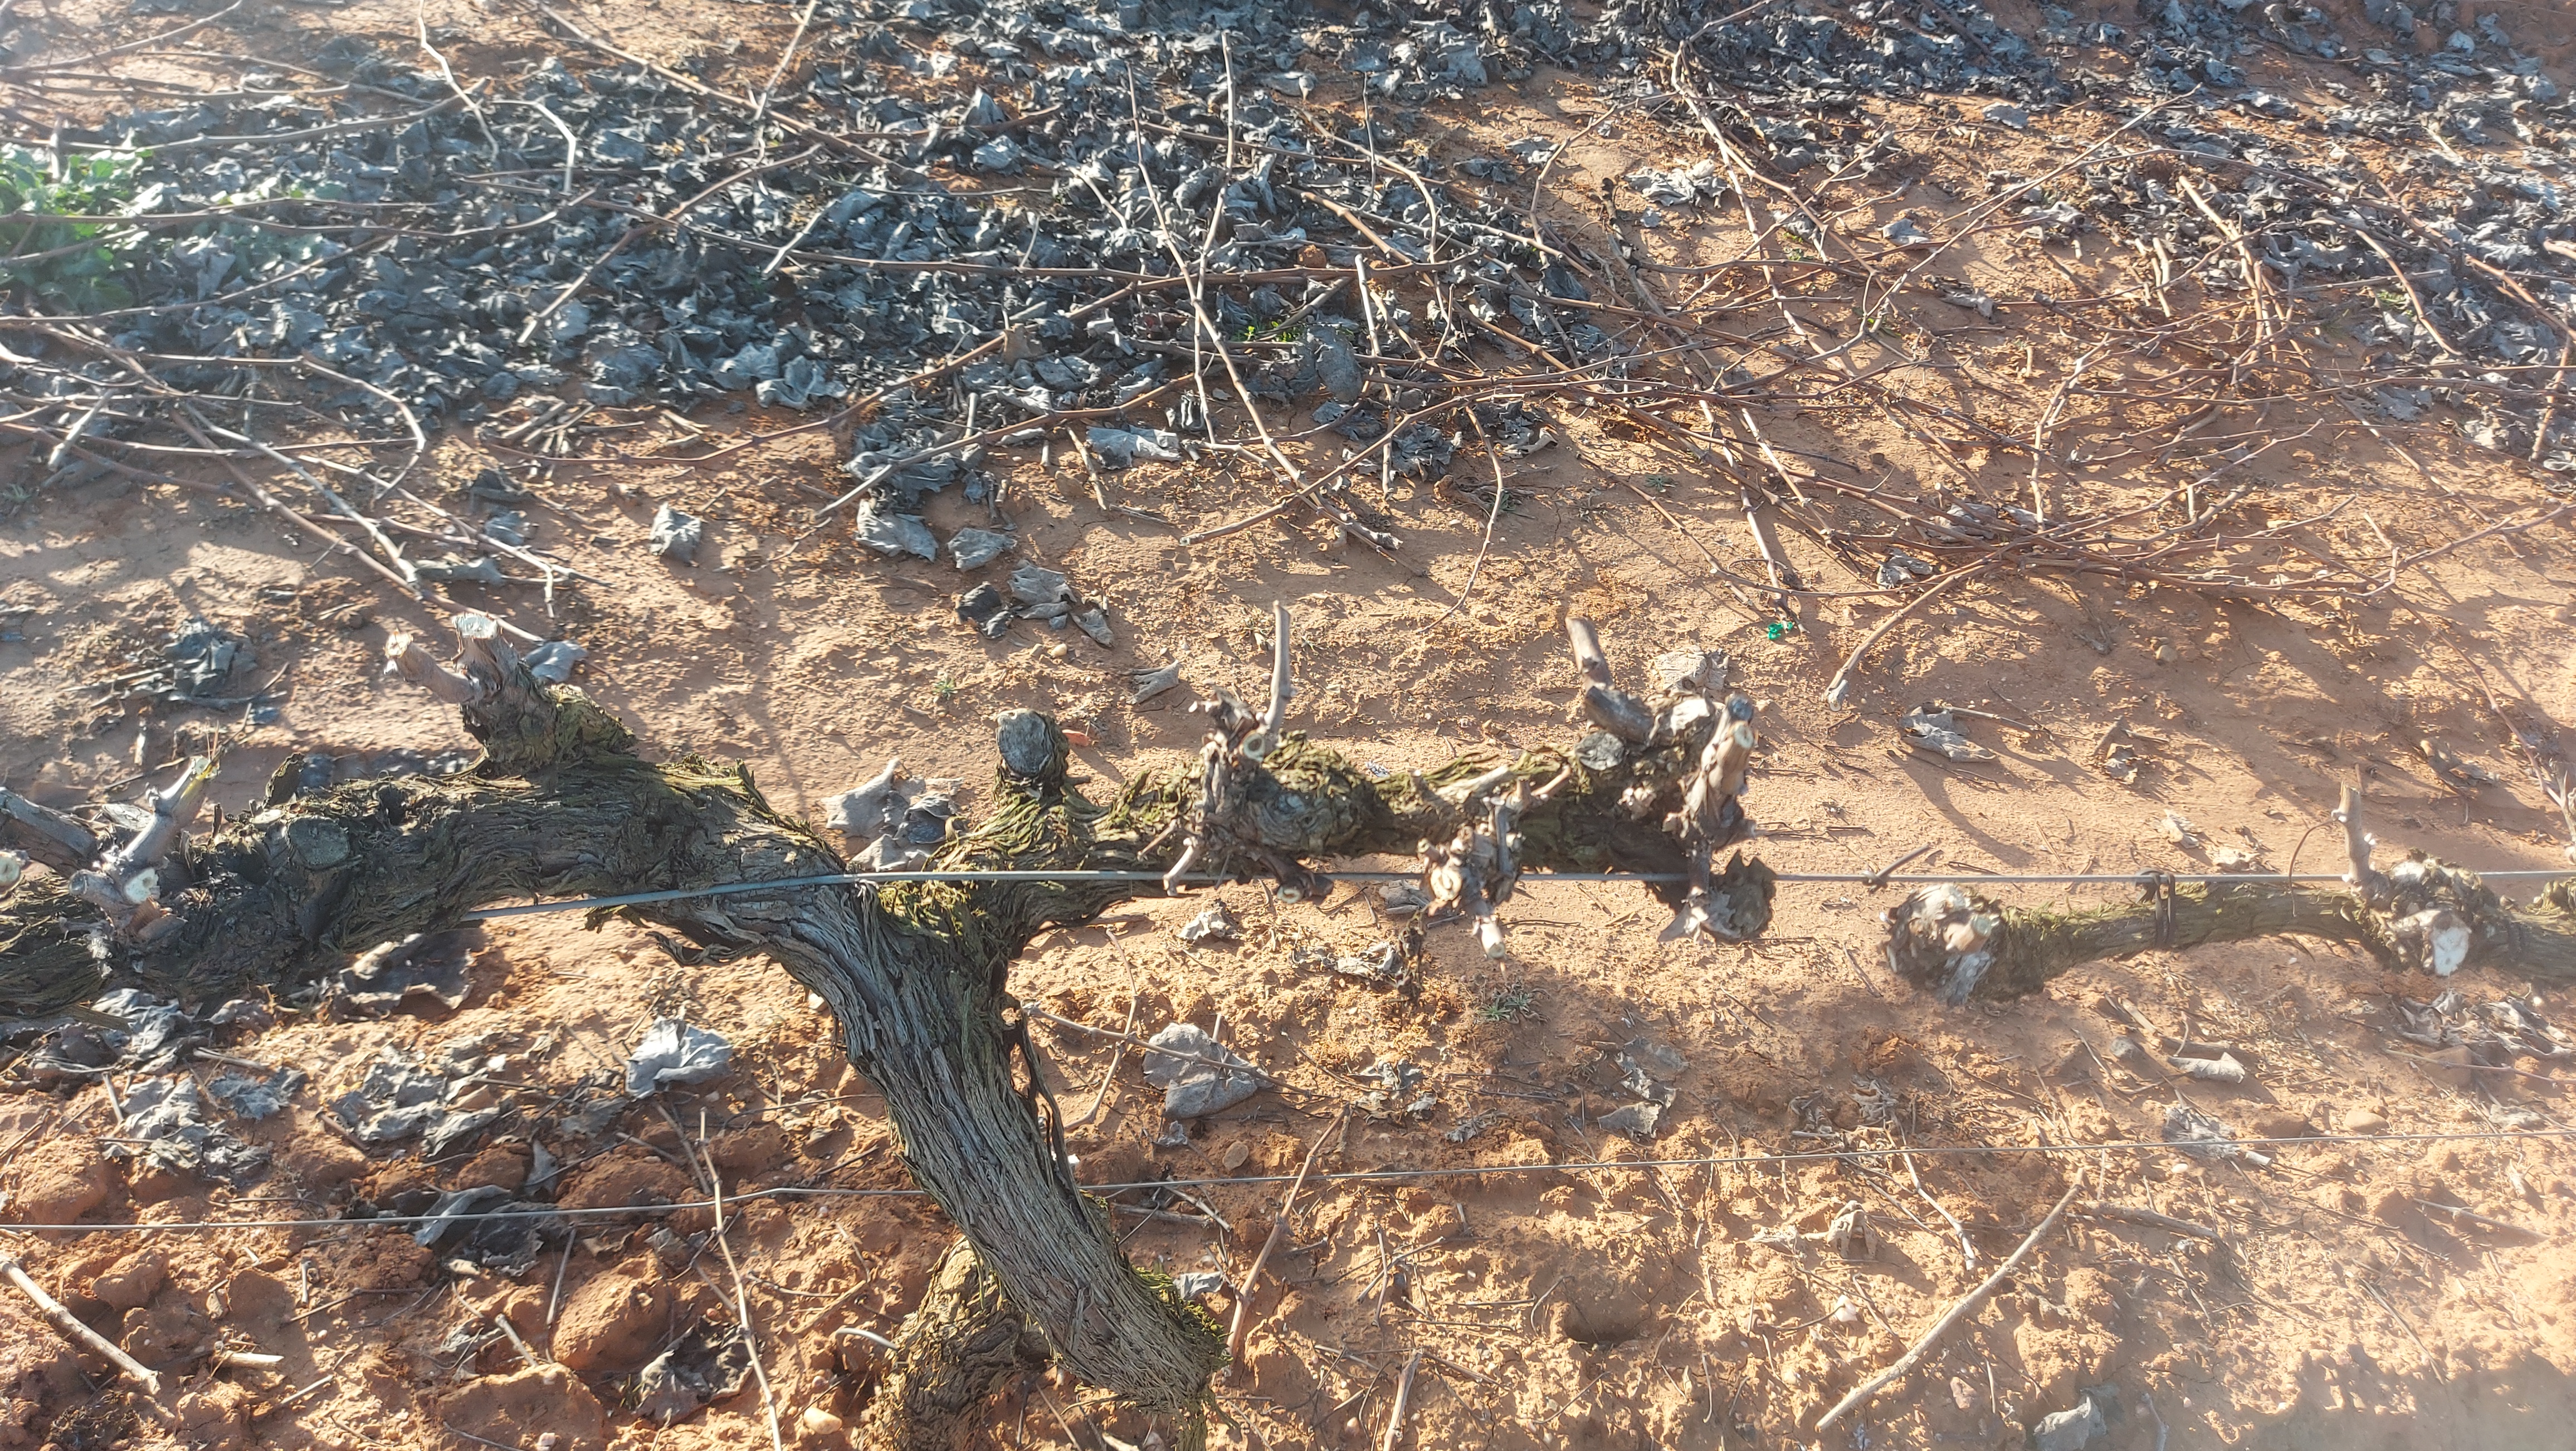
Unpruned shoots: 0
Pruned shoots: 10
Trunks: 2